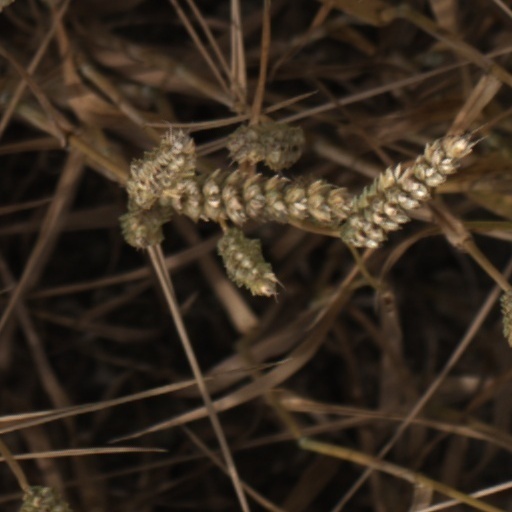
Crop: wheat